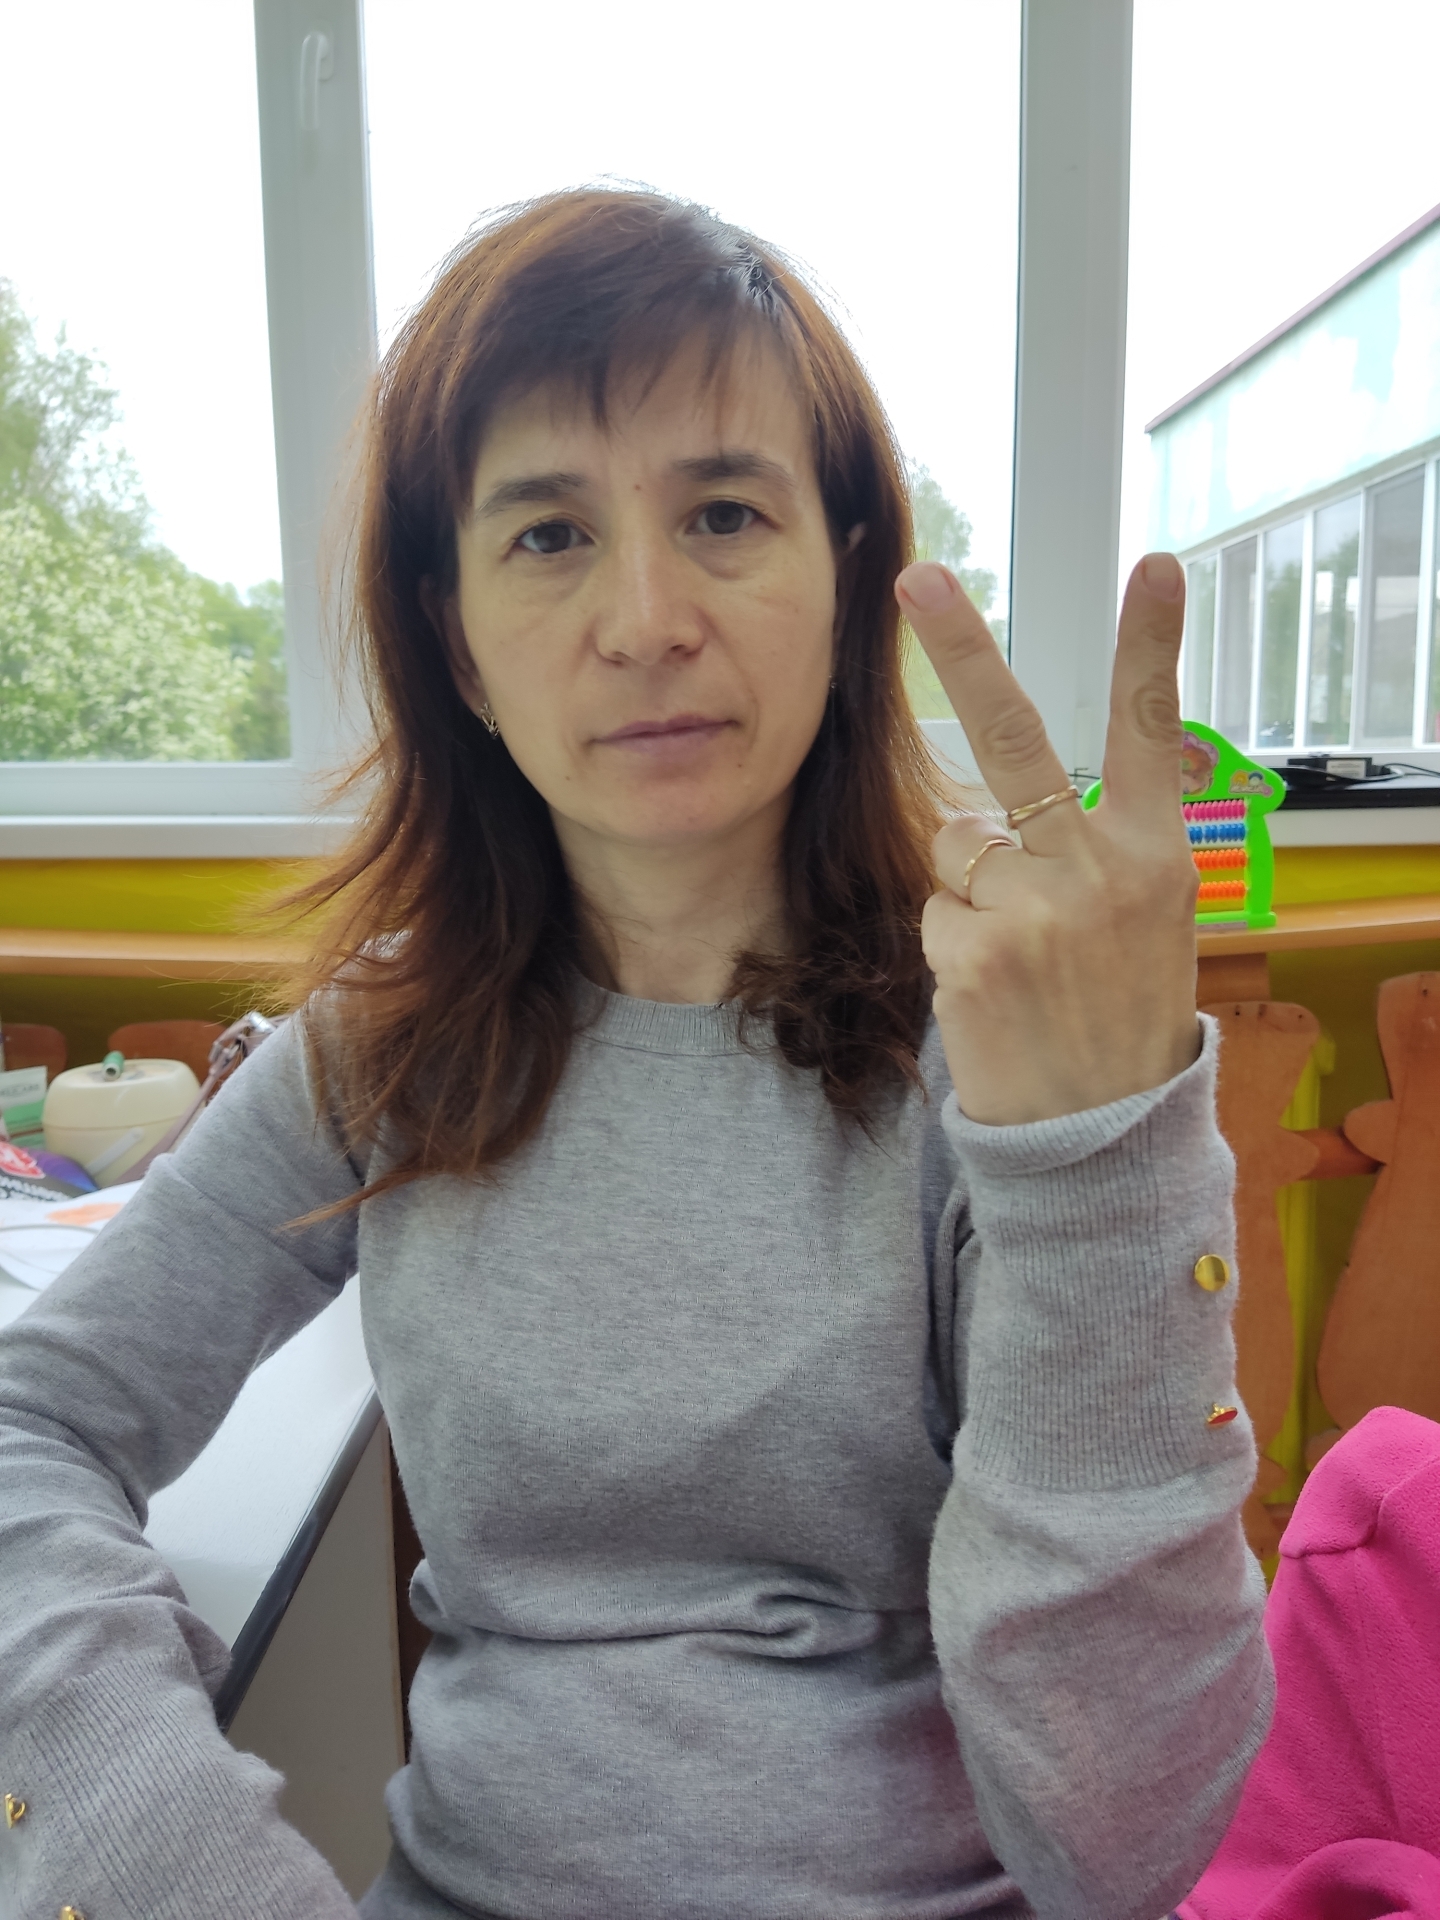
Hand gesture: peace_inverted